Windsor Castle

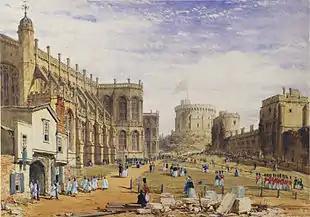
The Lower Ward in 1840, by Joseph Nash, showing the Military Knights attending chapel on a Sunday morning

Charles was heavily influenced by Louis XIV Style and imitated French design at his palace at Winchester and the Royal Hospital at Chelsea. At Windsor, Charles created "the most extravagantly Baroque interiors ever executed in England". Much of the building work was paid for out of increased royal revenues from Ireland during the 1670s. French court etiquette at the time required a substantial number of enfiladed rooms to satisfy court protocol; the demand for space forced architect Hugh May to expand out into the North Terrace, rebuilding and widening it in the process. This new building was called the Star Building, because Charles II placed a huge gilt Garter star on the side of it. May took down and rebuilt the walls of Edward III's hall and chapel, incorporating larger windows but retaining the height and dimensions of the medieval building. Although Windsor Castle was now big enough to hold the entire court, it was not built with chambers for the King's Council, as would be found in Whitehall. Instead Charles took advantage of the good road links emerging around Windsor to hold his council meetings at Hampton Court when he was staying at the castle. The result became an "exemplar" for royal buildings for the next twenty-five years. The result of May's work showed a medievalist leaning; although sometimes criticised for its "dullness", May's reconstruction was both sympathetic to the existing castle and a deliberate attempt to create a slightly austere 17th-century version of a "neo-Norman" castle.